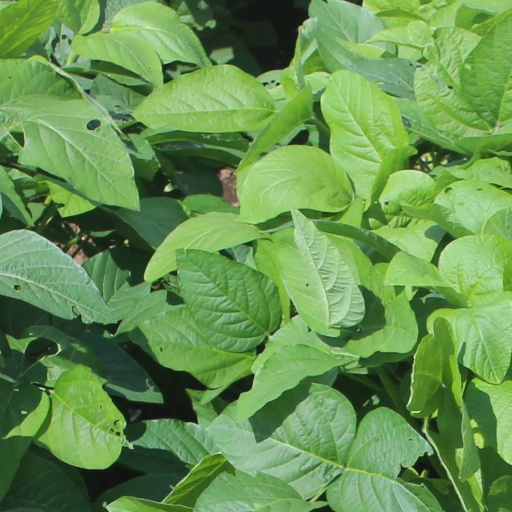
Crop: soybean